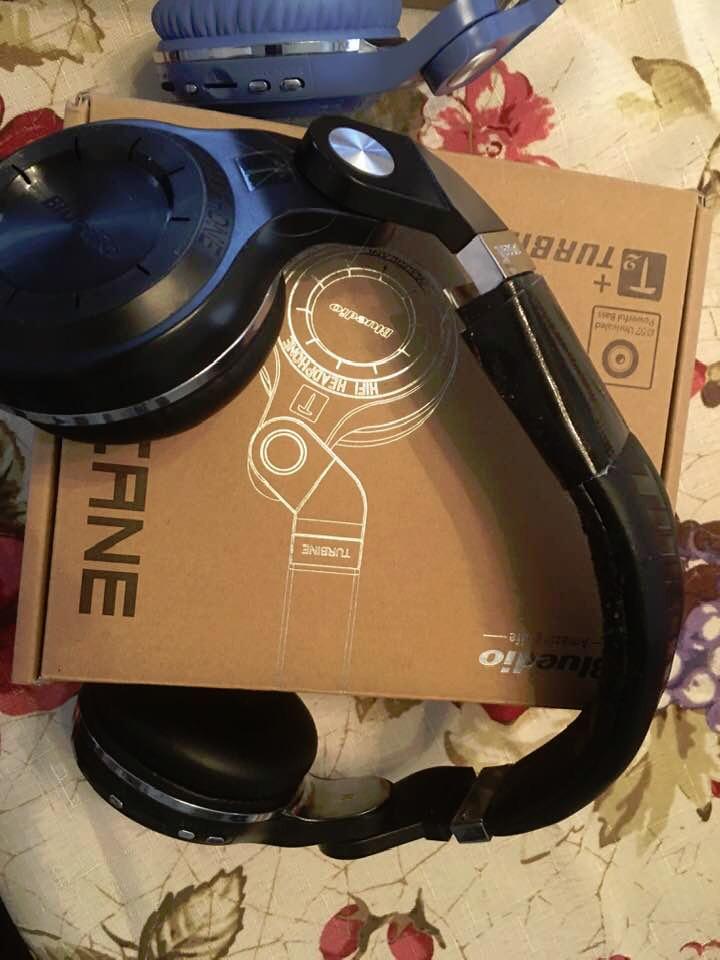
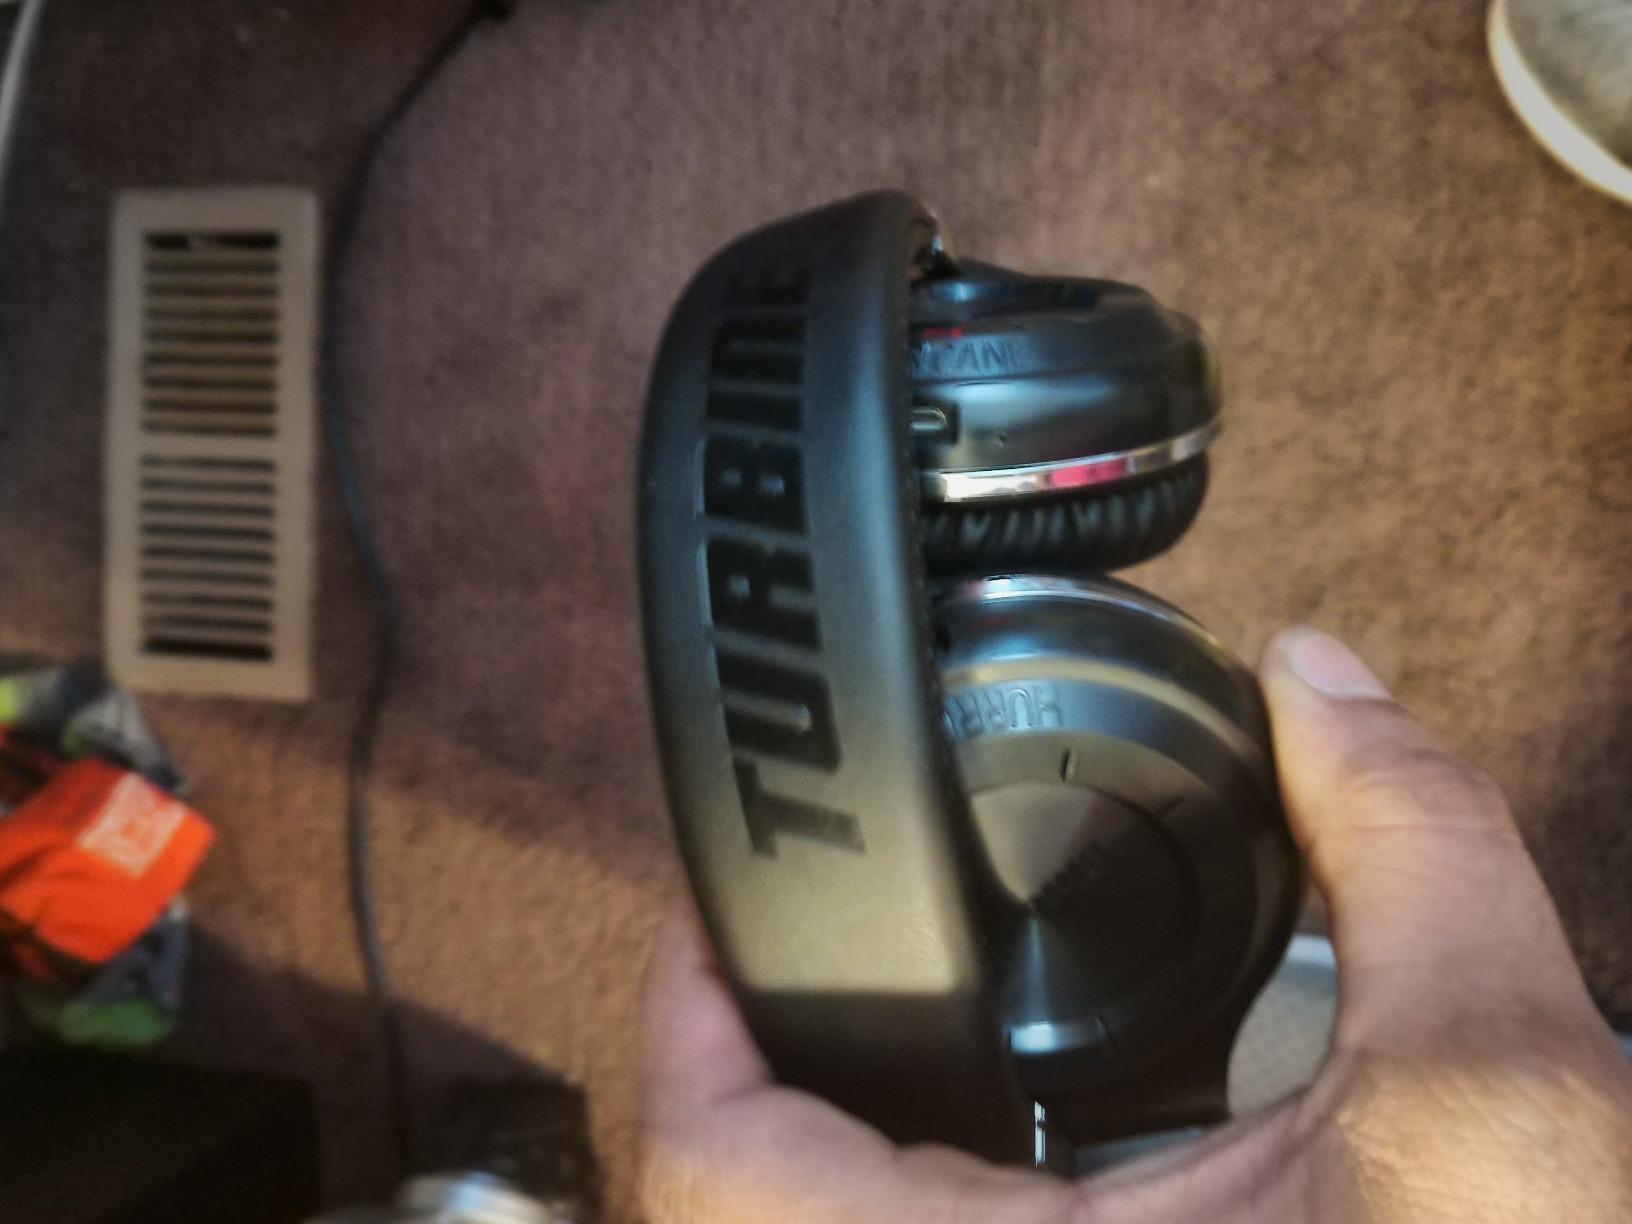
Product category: headphones
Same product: yes